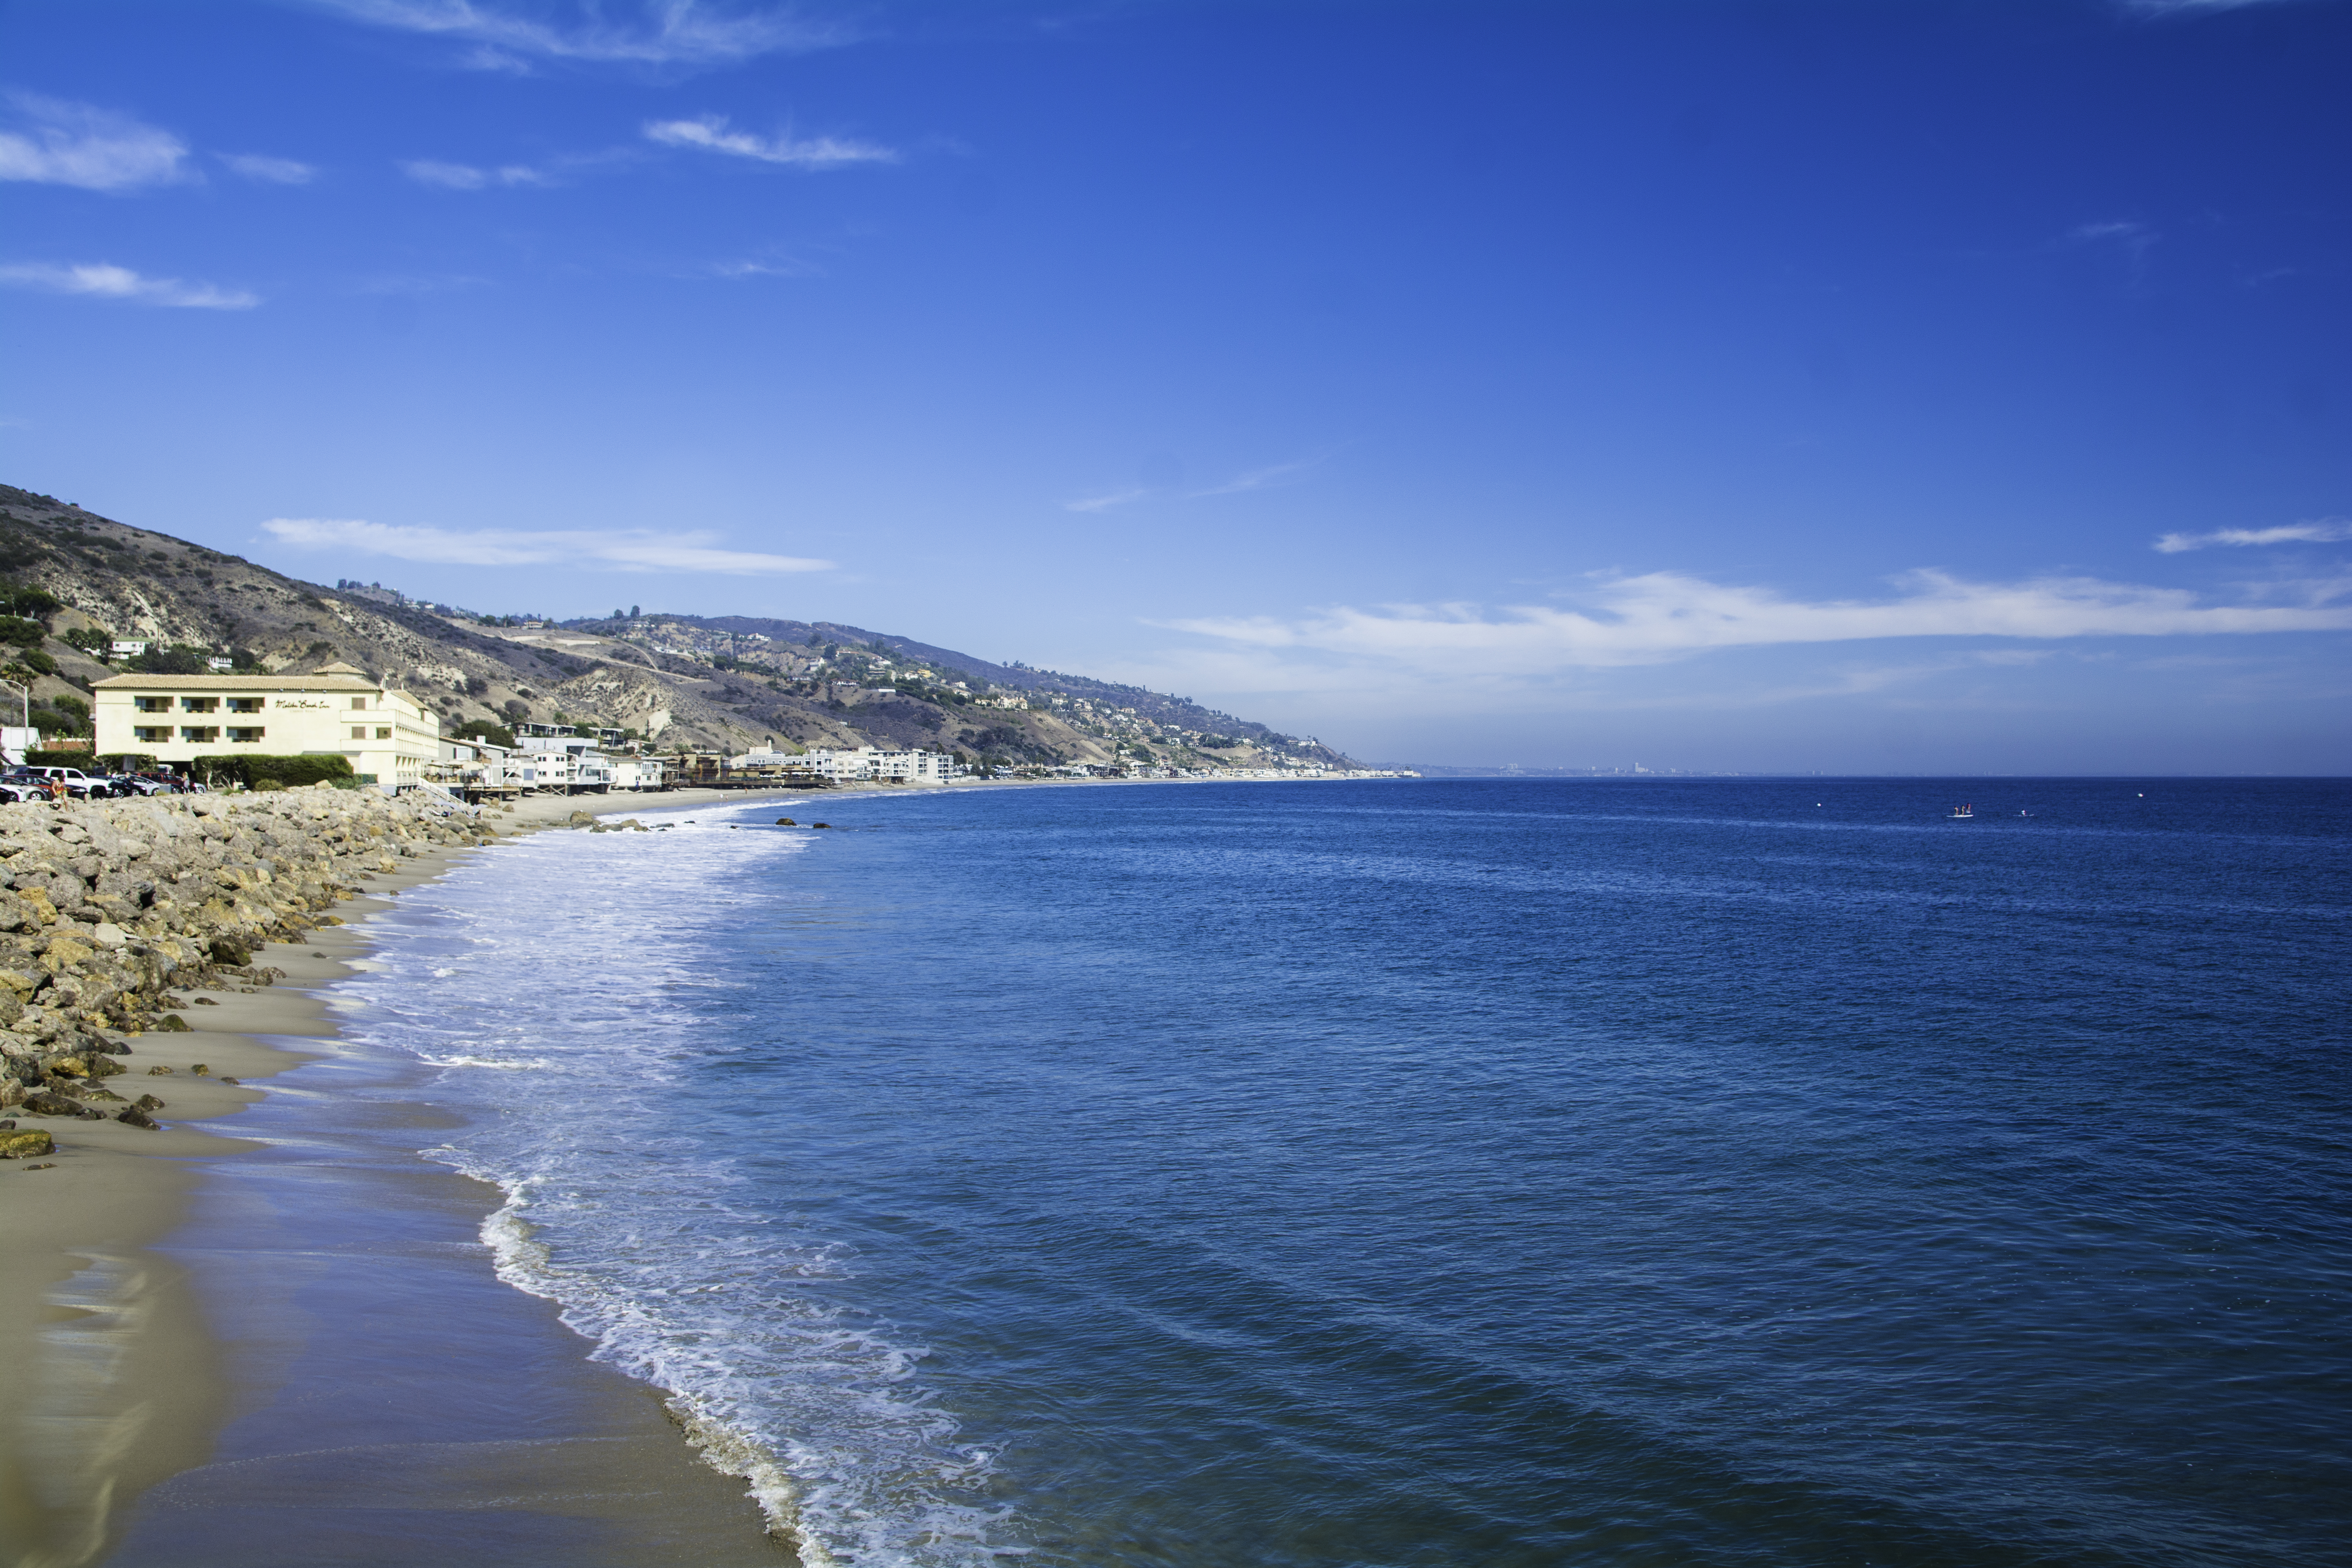
beach, sea, coast, ocean, horizon, sky, sunset, shore, wave, vacation, dusk, reflection, bay, body of water, malibu, malibupier, cape